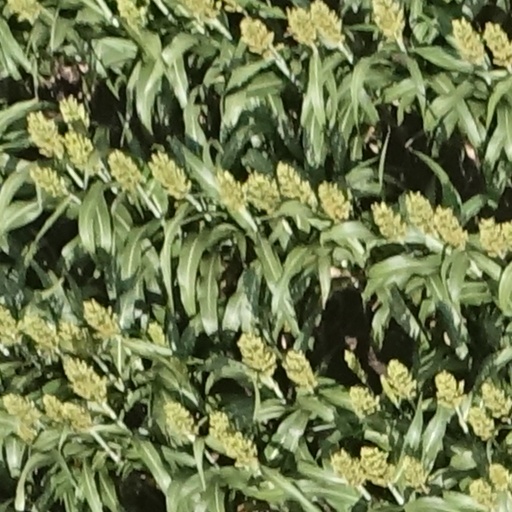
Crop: sorghum